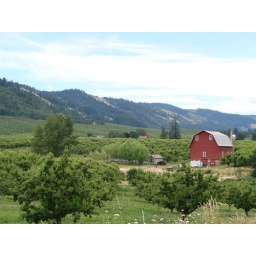
fruit trees in the river valley